Quentin Richardson

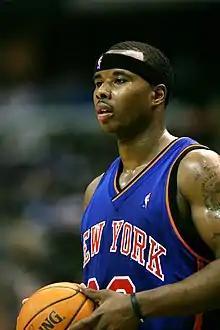
Richardson during his first tenure with the Knicks

Quentin Lamar Richardson (born April 13, 1980) is an American former professional basketball player who was formerly the director of player development for the Detroit Pistons of the National Basketball Association (NBA). Nicknamed "Q-Ball", he played professionally for 13 seasons for the Los Angeles Clippers, Phoenix Suns, New York Knicks, Miami Heat, and Orlando Magic. He won the NBA Three-Point Contest in 2005.